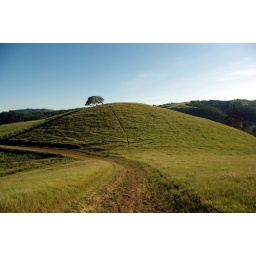
Oak tree over the chair